Akira No. 2

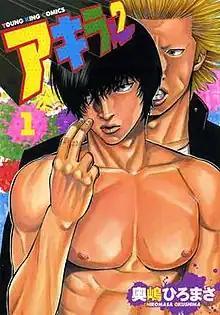
Cover of the first volume of "Akira No. 2" as published by Shōnen Gahōsha

is a Japanese manga series written and illustrated by Hiromasa Okushima. It was serialized between 2012 and 2014 in Shōnen Gahōsha's "Young King" magazine. It was adapted into a live action film that was released in the fall of 2014 in Japan.